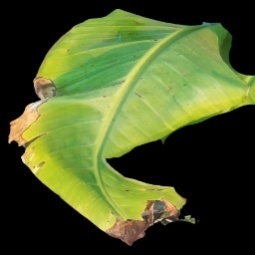
Label: Potassium